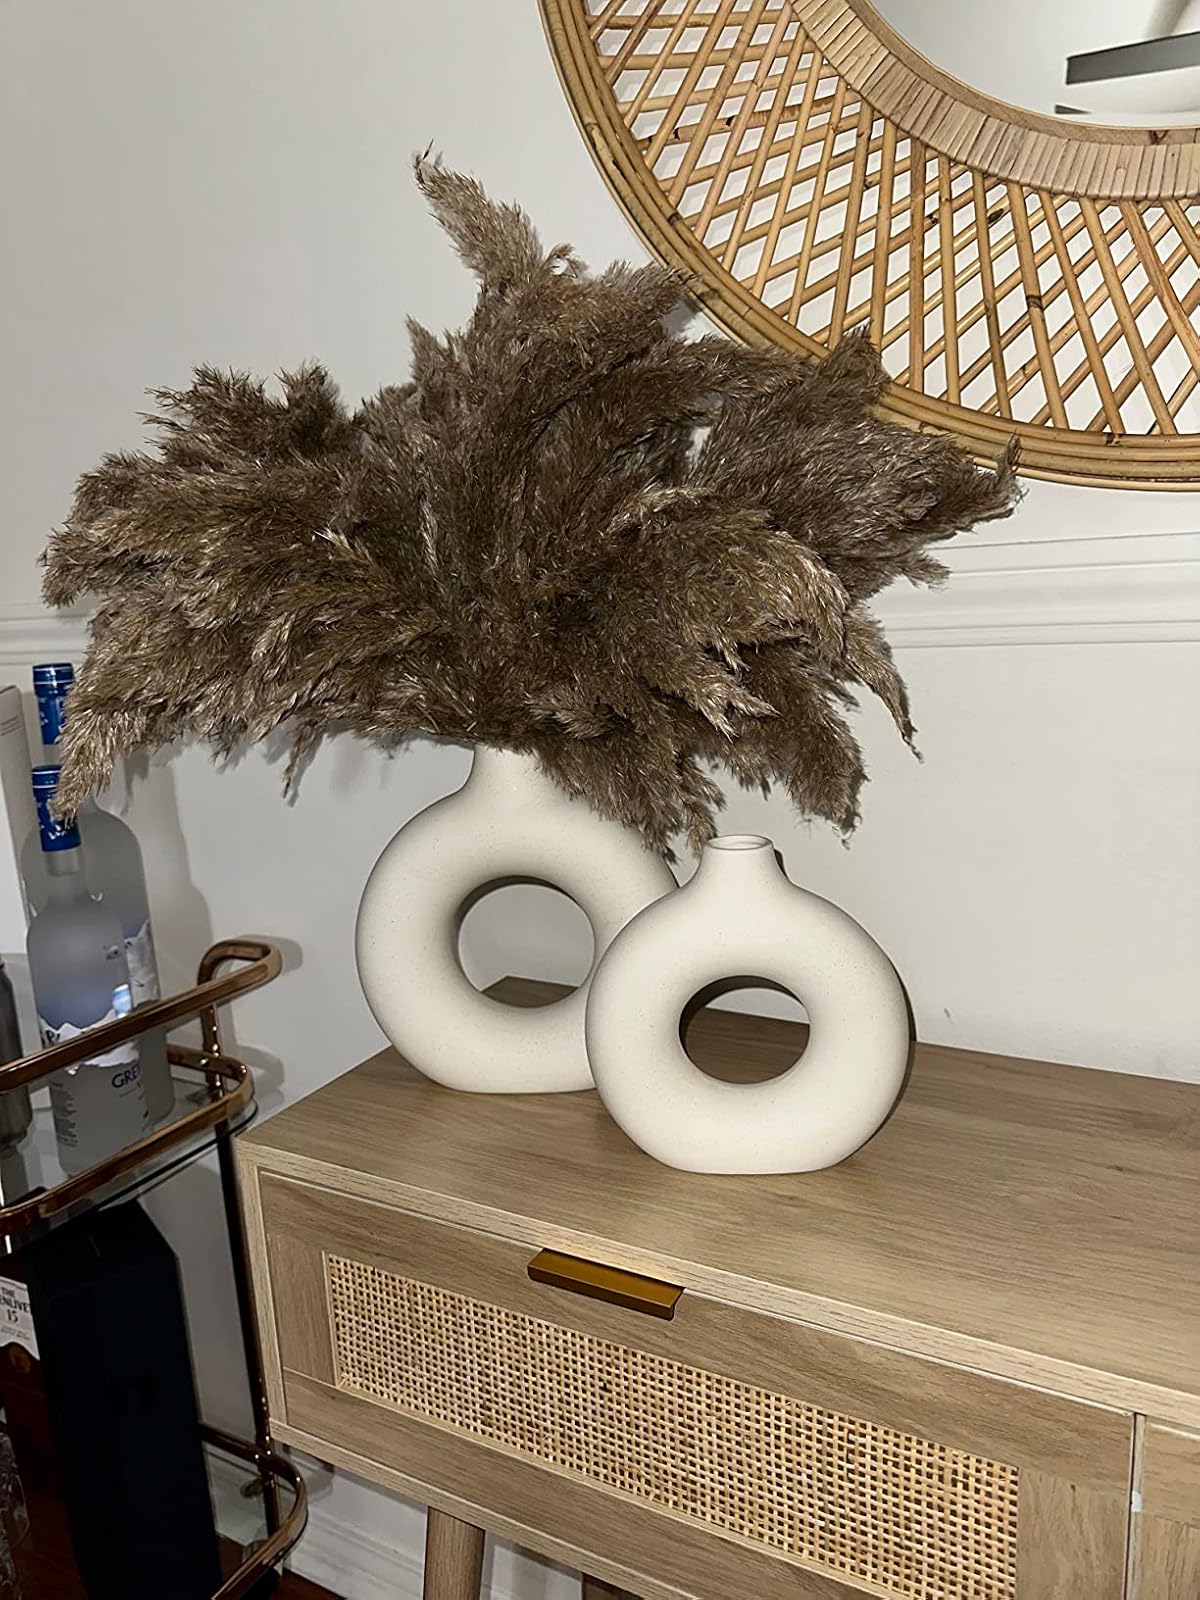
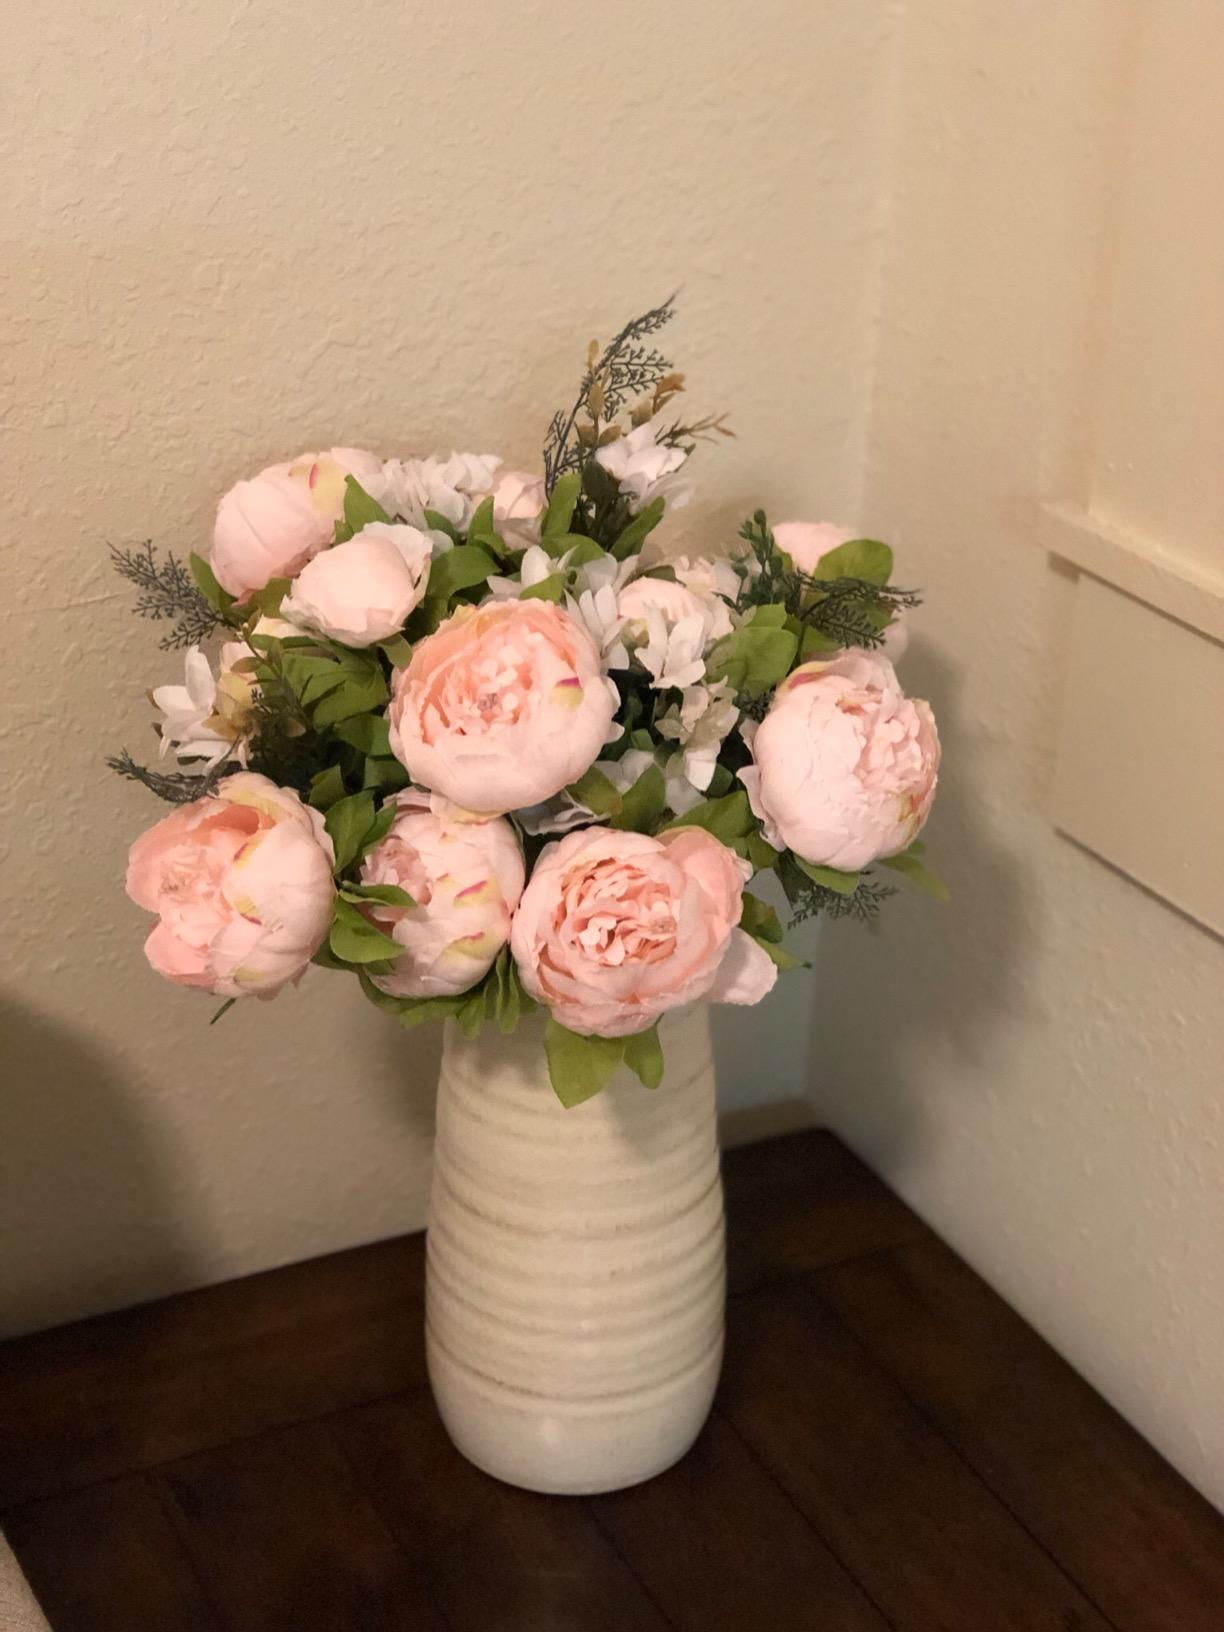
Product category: vase
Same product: no